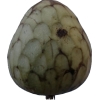
Label: cherimoya